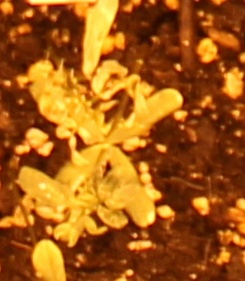
Label: Lentil